Andrea Dovizioso

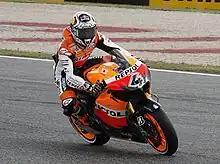
Dovizioso at the 2011 Portuguese Grand Prix

Dovizioso remained with Repsol Honda for a third consecutive season in , riding in a three-bike team alongside Casey Stoner and Dani Pedrosa. Dovizioso started the season well, with a fourth place in Qatar after a race-long battle with Marco Simoncelli. At Jerez, Dovizioso experienced severe tyre wear and had to make a tyre change on his way to 12th place in the damp conditions. He took fourth place in Portugal, with a late-race pass on Valentino Rossi, before Le Mans saw Dovizioso's best performance of the season to that point. Having circulated in sixth for a portion of the race, he was helped by the collision between Pedrosa and Simoncelli, which saw Pedrosa crash out and Simoncelli given a ride-through penalty. He then passed Jorge Lorenzo and Rossi en route to a second-place finish. Fourth place followed in Catalunya, before another second place in Great Britain, having started fifth and led the first few laps before being overtaken by teammate Stoner. Dovizioso extended his podium run to four races after third in the Netherlands and second at his home race at Mugello.